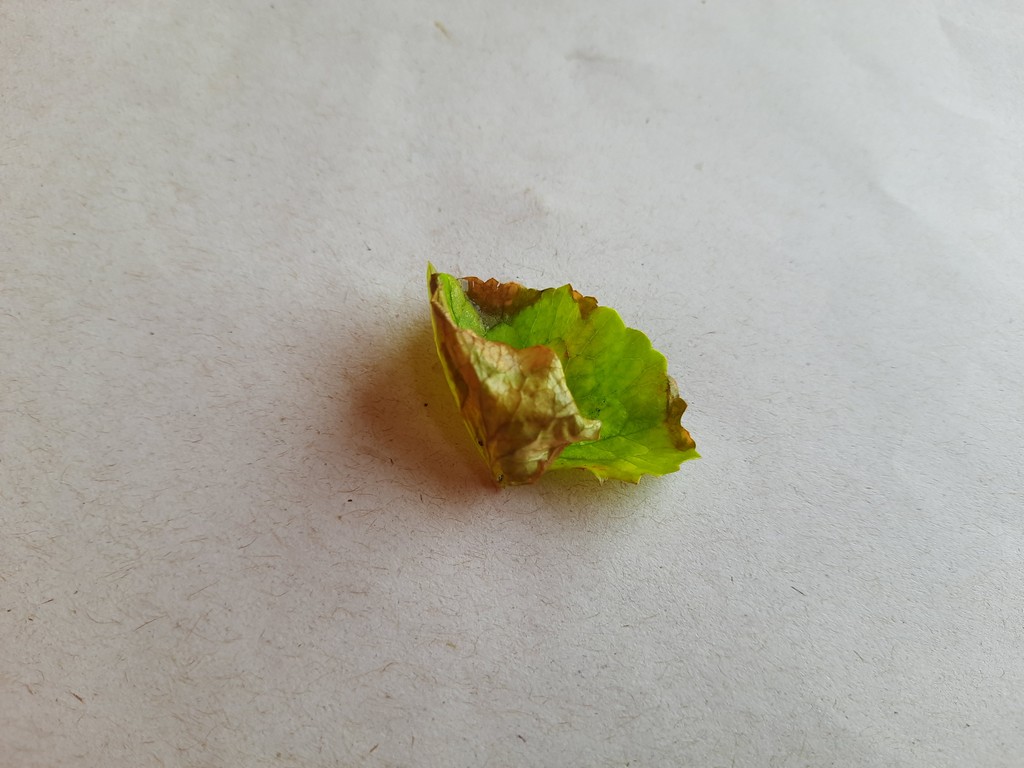
Label: Unhealthy